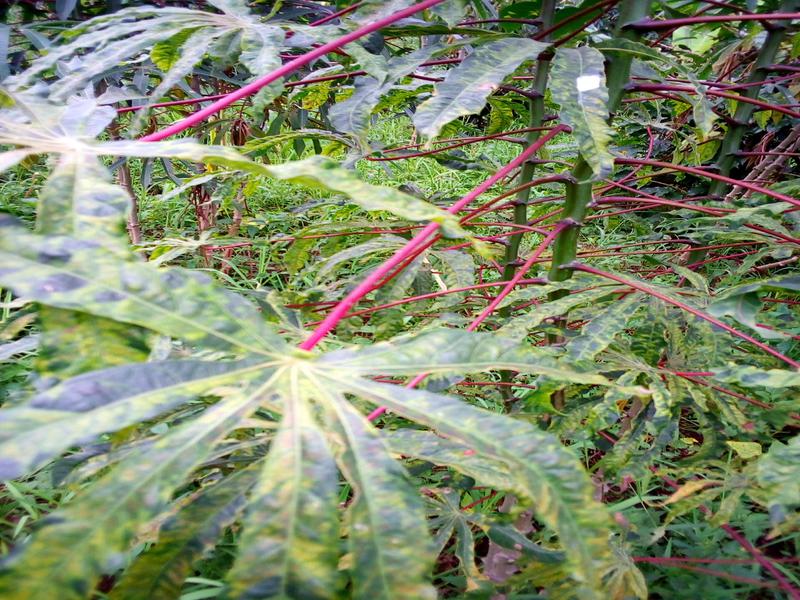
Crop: cassava
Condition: mosaic_disease